Distributed-element filter

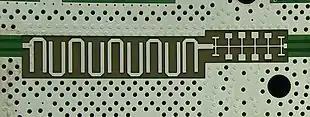
A microstrip hairpin filter followed by a low pass stub filter on a PCB in a 20GHz Agilent N9344C spectrum analyser

For other (non-printed) technologies, short-circuit lines may be preferred since the short-circuit provides a mechanical attachment point for the line and "Q"-reducing dielectric insulators are not required for mechanical support. Other than for mechanical and assembly reasons, there is little preference for open-circuit over short-circuit coupled lines. Both structures can realize the same range of filter implementations with the same electrical performance. Both types of parallel-coupled filters, in theory, do not have spurious passbands at twice the centre frequency as seen in many other filter topologies (e.g., stubs). However, suppression of this spurious passband requires perfect tuning of the coupled lines which is not realized in practice, so there is inevitably some residual spurious passband at this frequency.